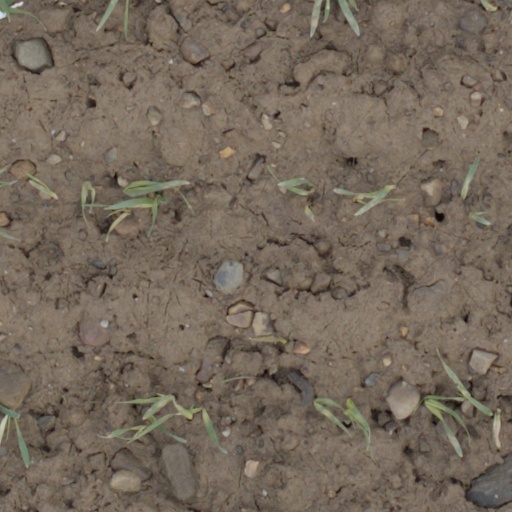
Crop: wheat